Castel del Monte, Apulia

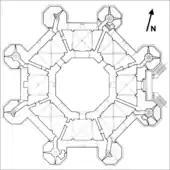
Octagonal plan of the castle.

Because of its relatively small size, it was once considered to be no more than a "hunting lodge", but scholars now believe it originally had a curtain wall and did serve as a citadel. Frederick II was responsible for the construction of many castles in Apulia, but Castel del Monte's geometric design was unique. The fortress is an octagonal prism with an octagonal tower at each corner. The towers were originally some higher than now, and they should perhaps include a third floor.